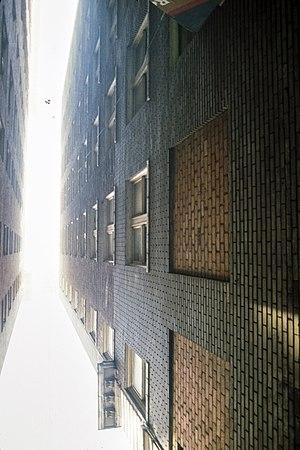
L'allée étroite entre l'hôtel Winecoff et le Mortgage Guaranty Building, Atlanta, Georgie, Etats-Unis